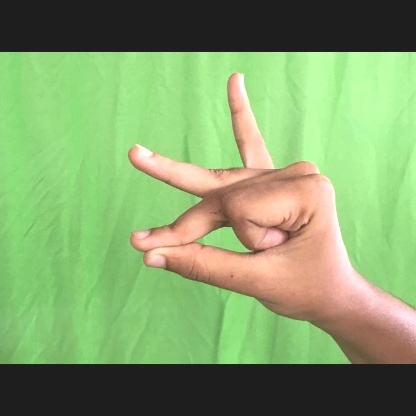
Mudra: Bramaram